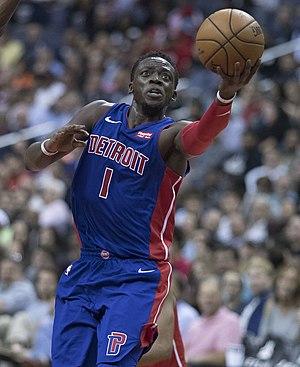
Reginald Shon Jackson, né le 16 avril 1990 à Pordenone, dans la province de Pordenone, en Italie, est un joueur américain de basket-ball. Il évolue au poste de meneur.